Kilbirnie

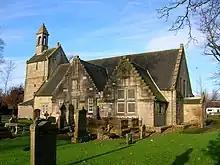

The "Auld Kirk" is one of the oldest churches in Scotland still in use both pre-and post-Reformation. It is a Category A listed building.